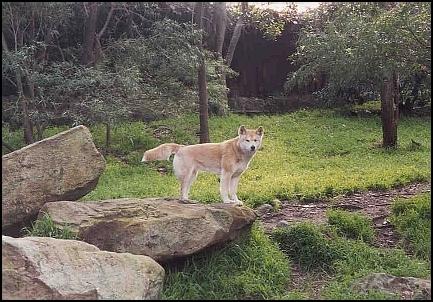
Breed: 217-n000079-dingo